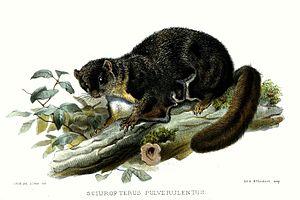
Pteromyscus est un genre de mammifères rongeurs de la famille des Sciuridae.